List of birds of the Canary Islands

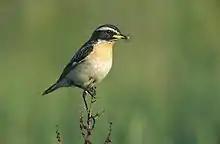
Whinchat

Phylloscopidae is a family of small insectivorous birds formerly placed in the Old World warbler family. Its members occur in Eurasia, ranging into Wallacea and Africa (and the Arctic warbler breeding east into Alaska). Most live in forest and scrub and frequently catch food on the wing.